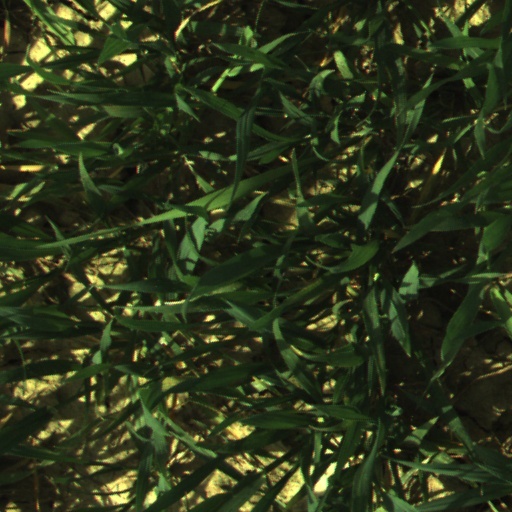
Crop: wheat